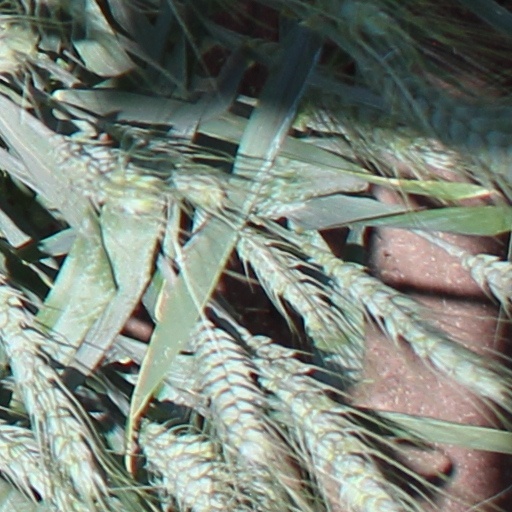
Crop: wheat